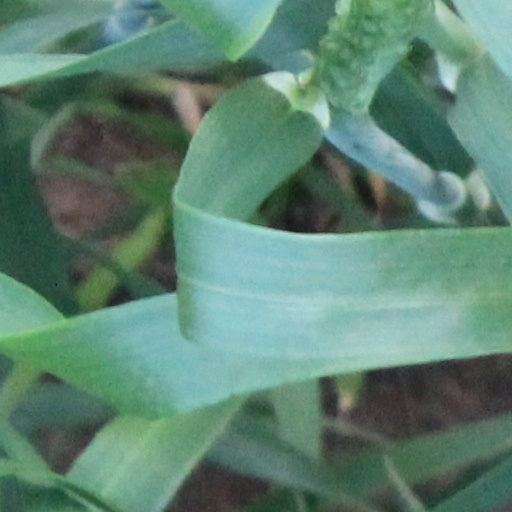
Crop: wheat